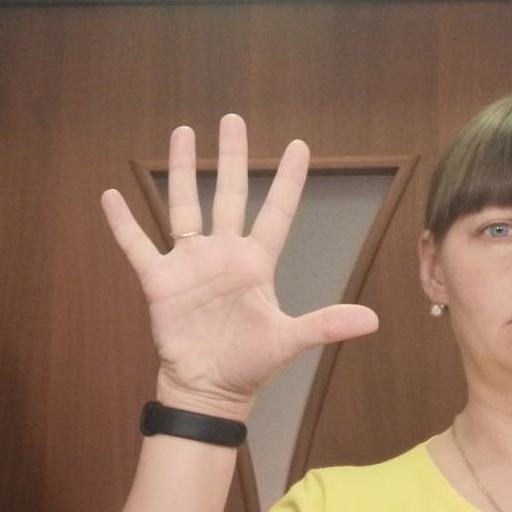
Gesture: palm